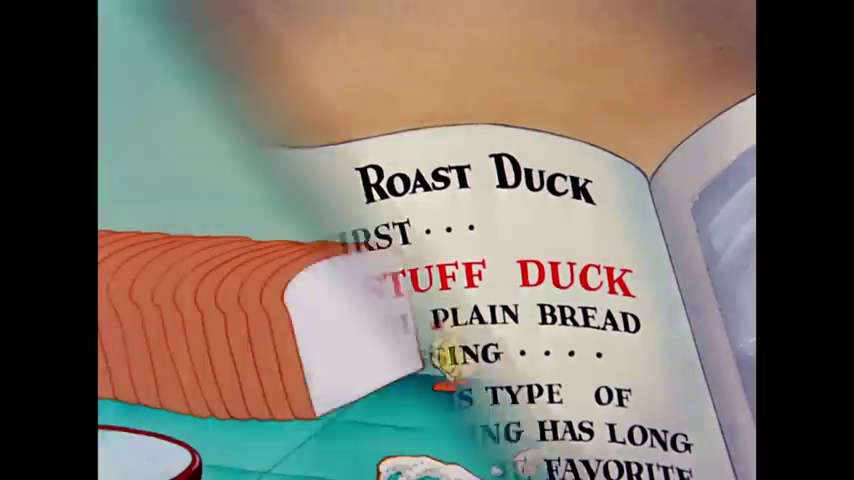
Portrait style: Cartoon Portrait